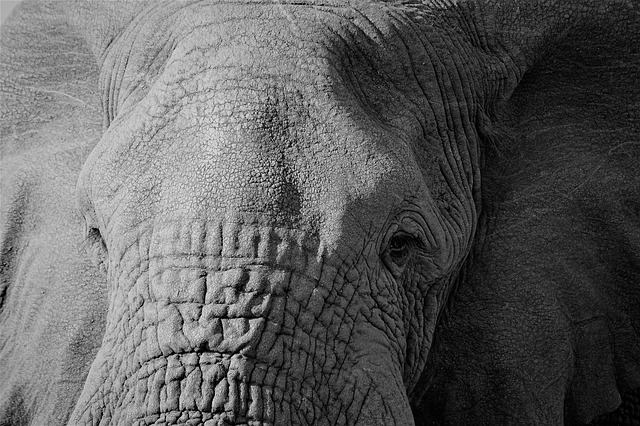
Label: elefante